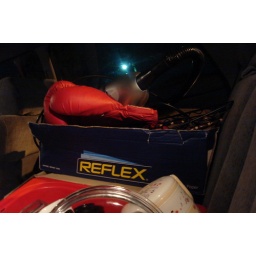
moving into C42 - boxes [and boxing gloves] in the car